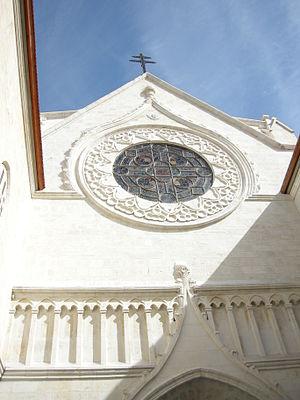
Le Patriarche latin de Jérusalem est l'un des patriarches catholiques orientaux. C'est le titre le plus ancien parmi tous les patriarches catholiques orientaux puisqu'il date de 1099 et le seul de rite latin.
L'église du Très-Saint-Nom-de-Jésus, construite au XIXe siècle, est la cocathédrale du patriarcat latin de Jérusalem. Sise à Jérusalem, en Terre sainte, elle abrite la chaire épiscopale du patriarche.